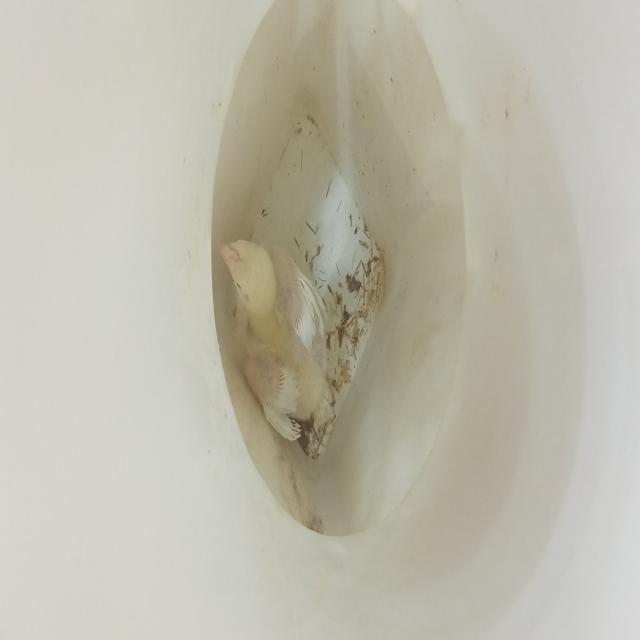
Weight: 679 g